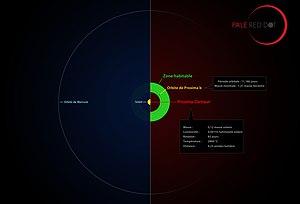
Traduction de Proxima Centauri and its planet compared to the Solar System.jpg
Proxima Centauri b ou simplement Proxima b est une exoplanète probablement tellurique, d'une masse minimale de 1,3 masse terrestre, en orbite dans la zone habitable de l'étoile naine rouge Proxima Centauri, qui est la plus proche étoile du soleil et qui fait partie d'un système stellaire triple. Elle est approximativement localisée à 4,2 années-lumière de la Terre dans la constellation du Centaure, faisant d'elle l'exoplanète la plus proche du système solaire connue à ce jour.